Metzad

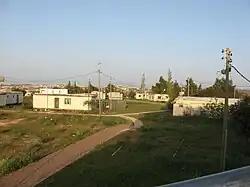

Metzad, also known as Asfar (אַסְפָר), is an Israeli settlement organised as a community settlement in the Gush Etzion settlement bloc in the West Bank. Established as by ultra-orthodox Jews in 1984, it is located south of Bethlehem in the eastern Judean Mountains, 14.5 km from the Green Line, outside the Separation Barrier. In January 2022 its population was 1110, up 35% from five years earlier. It falls under the municipal jurisdiction of the Gush Etzion Regional Council.